Äskekärrskeppet

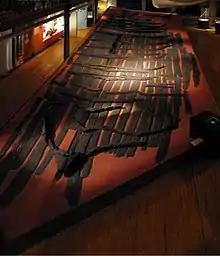
The Äskekärrskeppet

Äskekärrskeppet ("the Äskekärr ship") is a Viking knarr from the 9th century, which is one of the oldest sailing vessels discovered in Scandinavia.